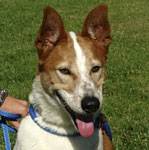
Label: dog